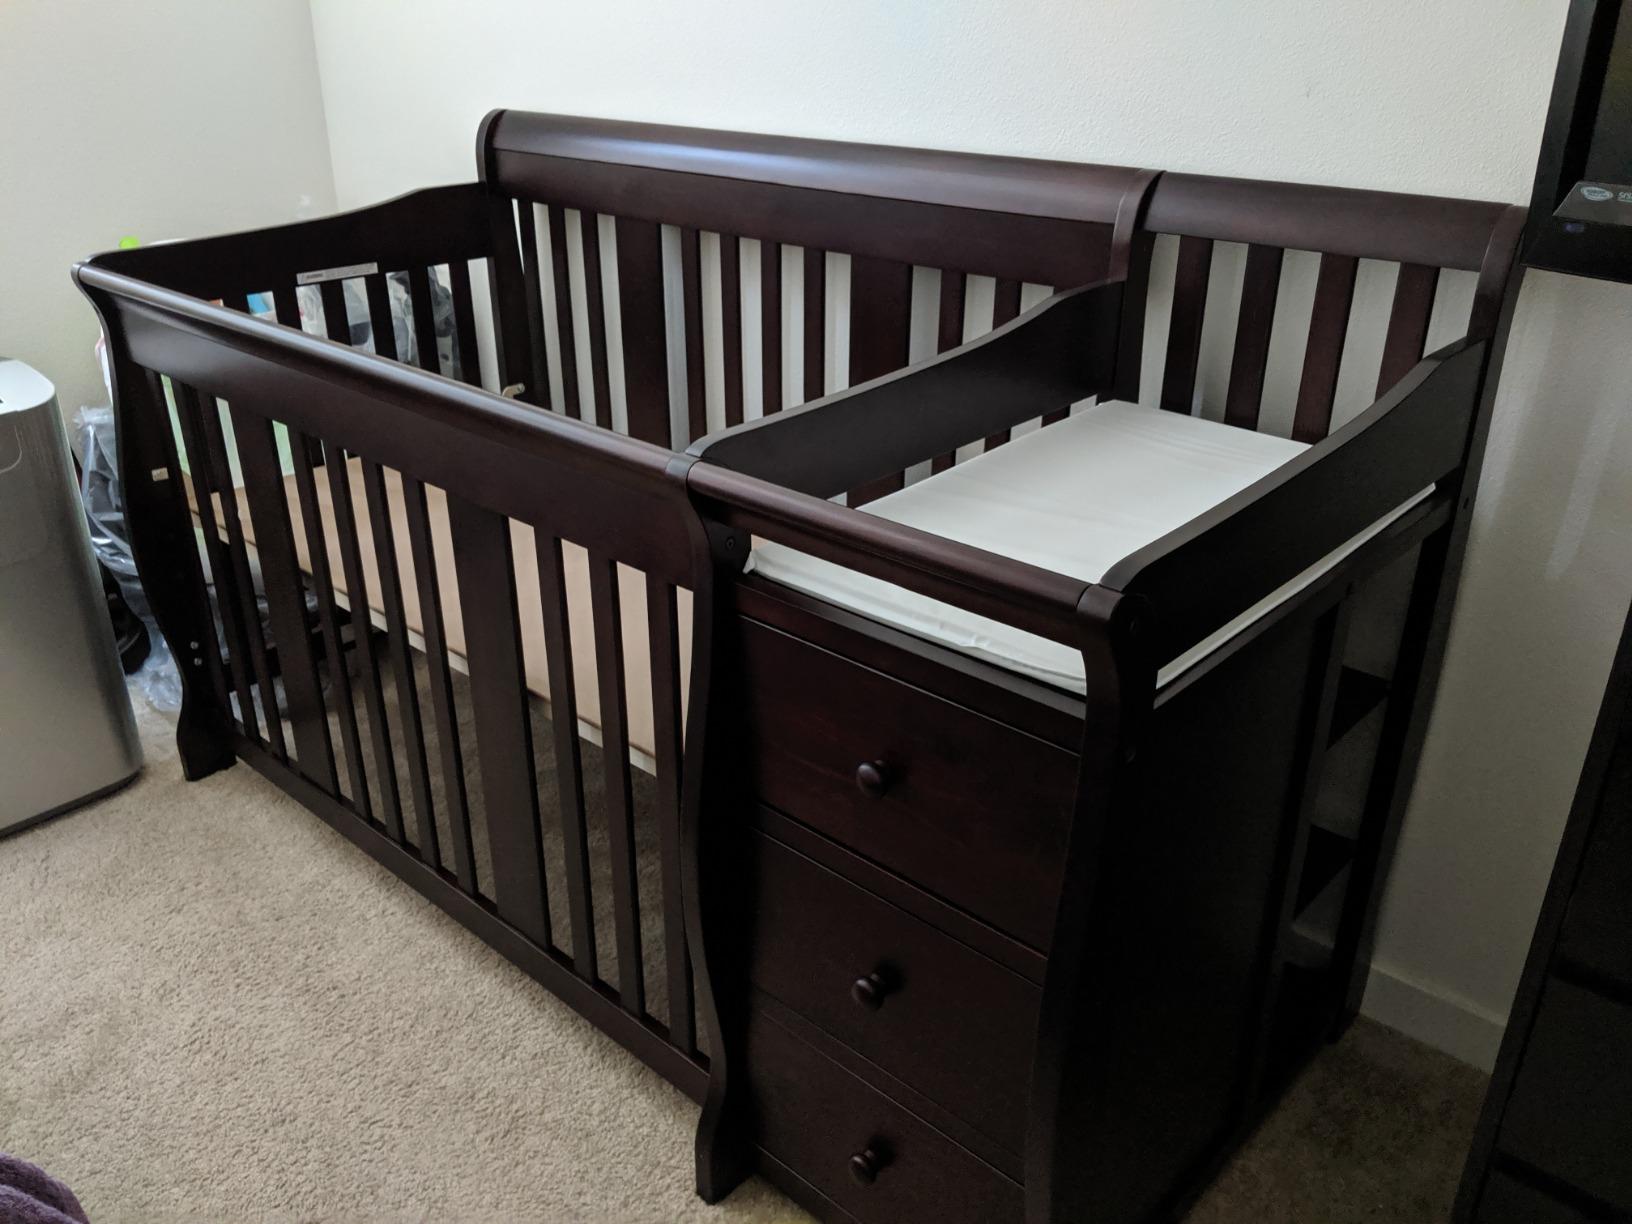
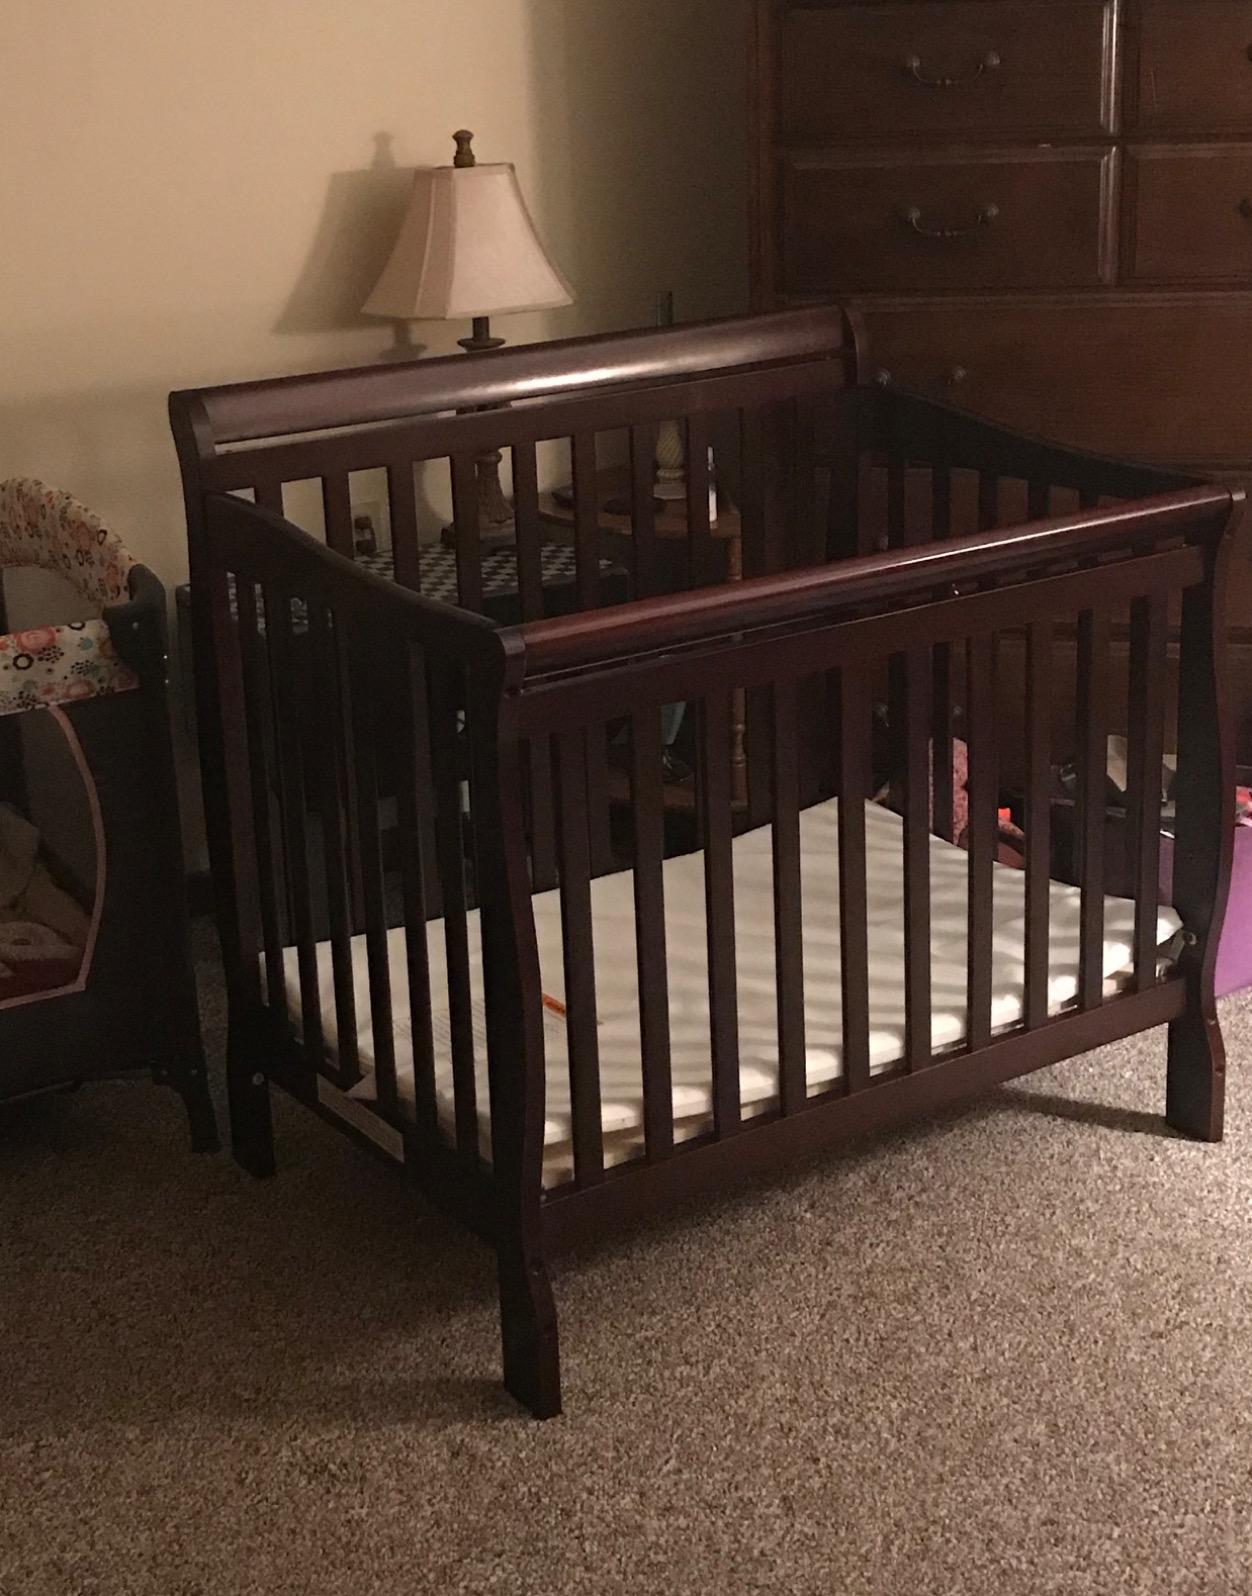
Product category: products_crib
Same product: no